House of Wisdom

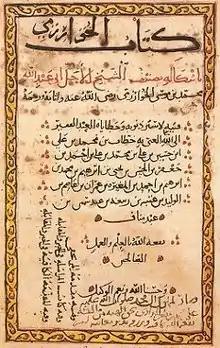
A page from al-Khwarizmi's "Kitab al-Jabr."

The Translation Movement lasted for two centuries and was a large contributing factor to the growth of scientific knowledge during the golden age of Arabic science. Ideas and wisdom from other cultures around the world, Greece, India, and Persia, were translated into Arabic contributing to further advances in the Islamic Empire. An important goal during this time was to create a comprehensive library that contained all of the knowledge gained throughout this movement. Advances were made in areas like mathematics, physics, astronomy, medicine, chemistry, philosophy, and engineering. The influential achievement of translation revealed to scholars in the empire to the limitless body of early knowledge in the Ancient Near East and Greek traditions, developing the birth of primary scholarship beyond philosophy and scholarship. The engagement across arts and sciences assorts and stretches intelligence realms and brings growth to new methods of understanding. This was accomplished through academic knowledge and creative rehearsal. The House of Wisdom was known for being a space for scholarly growth and contribution which during the time greatly contributed to the Translation Movement.